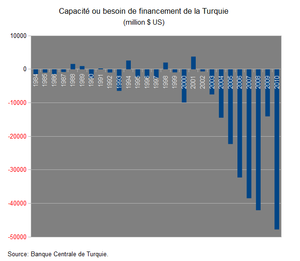
Capacité ou besoin de financement de la Turquie - Source: Banque Centrale de Turquie.
En 2017, la Turquie est la première puissance économique du Moyen-Orient devant l'Iran et l'Arabie saoudite, la 7ᵉ puissance économique d'Europe et la 13ᵉ puissance économique mondiale. Membre du G20 et de l'Union douanière, la Turquie a officiellement entamé ses négociations d’adhésion avec l’Union européenne en octobre 2005.